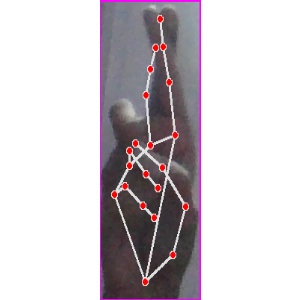
अक्षर: र